Deep Down (film)

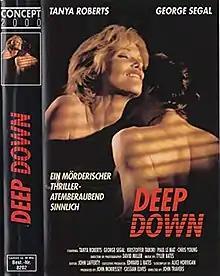
VHS cover

Deep Down is a 1994 American erotic thriller film directed by John Travers and starring George Segal, Tanya Roberts, and Chris Young. The original screenplay was titled "Conversations in Public Places" and was a finalist in the Academy of Motion Picture Arts and Sciences Nicholl Fellowships in Screenwriting competition.